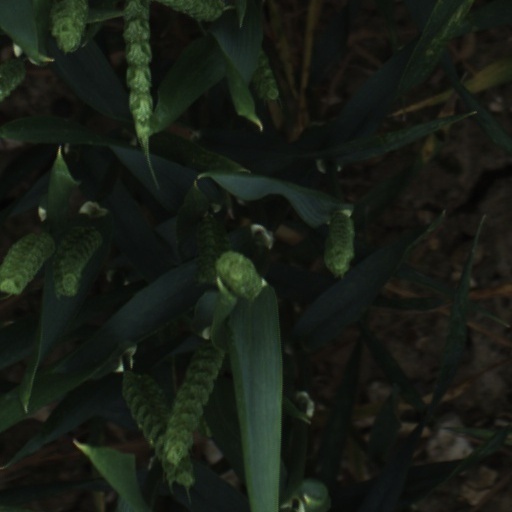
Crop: wheat